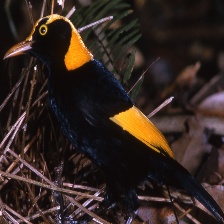
Species: REGENT BOWERBIRD
Scientific name: SERICULUS CHRYSOCEPHALUS